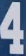
Number: 4